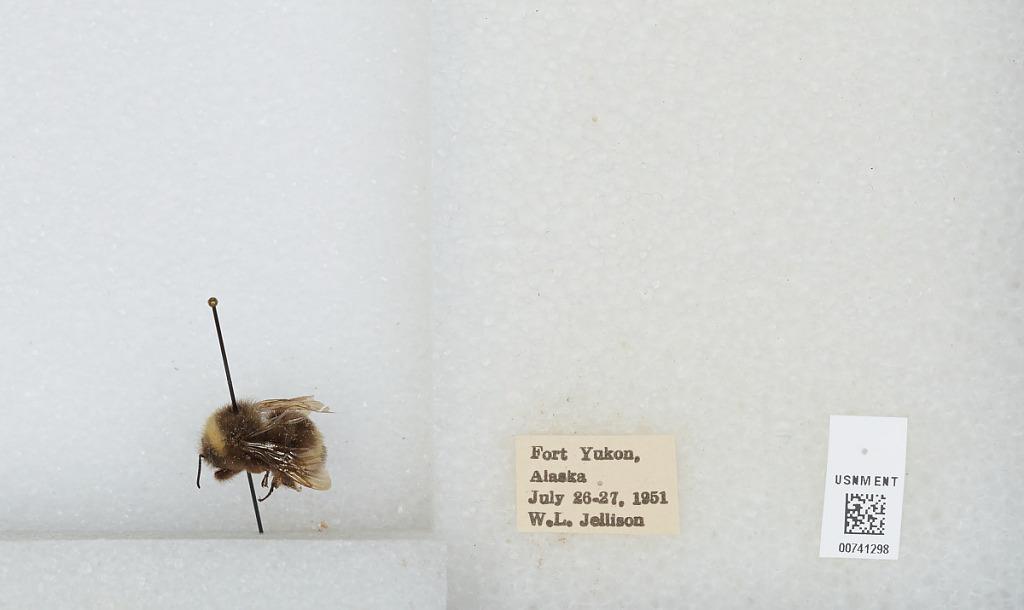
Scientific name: Bombus (Bombus) occidentalis Greene
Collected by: W. Jellison
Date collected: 1951-7-26
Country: United States
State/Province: Alaska
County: Yukon-Koyukuk
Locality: Fort Yukon
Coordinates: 66.5675, -145.256